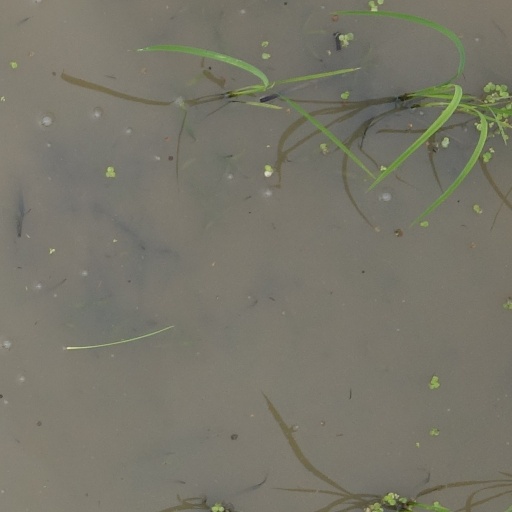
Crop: rice